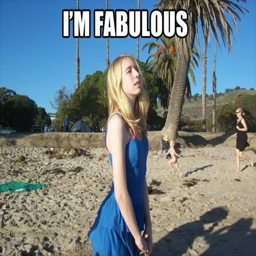
ignore the girl in the blue dress , look carefully for the bomb .